Historiography of the Battle of France

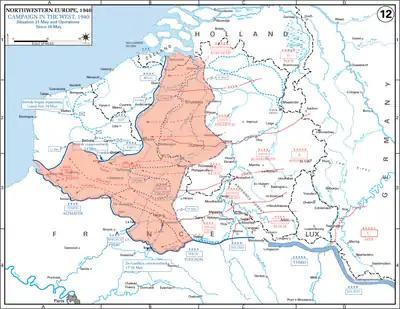

May wrote that when Hitler demanded a plan to invade France in September 1939, the German officer corps thought that it was foolhardy and discussed a coup d'état, only backing down when doubtful of the loyalty of the soldiers to them. With the deadline for the attack on France being postponed so often, OKH had time to revise "Fall Gelb" (Case Yellow) for an invasion over the Belgian Plain several times. In January 1940, Hitler came close to ordering the invasion but was prevented by bad weather. Until the Mechelen Incident in January forced a fundamental revision of "Fall Gelb", the main effort ("schwerpunkt") of the German army in Belgium would have been confronted by first-rate French and British forces, equipped with more and better tanks and with a great advantage in artillery. After the Mechelen Incident, OKH devised an alternative and hugely risky plan to make the invasion of Belgium a decoy, with the main effort switched to the Ardennes, to cross the Meuse and reach the Channel coast. May wrote that the alternative plan has been called the Manstein Plan but that Guderian, Manstein, Rundstedt, Halder and Hitler had been equally important in its creation.